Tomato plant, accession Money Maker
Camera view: tilt-top (135 deg); turntable rotation: 90 degrees
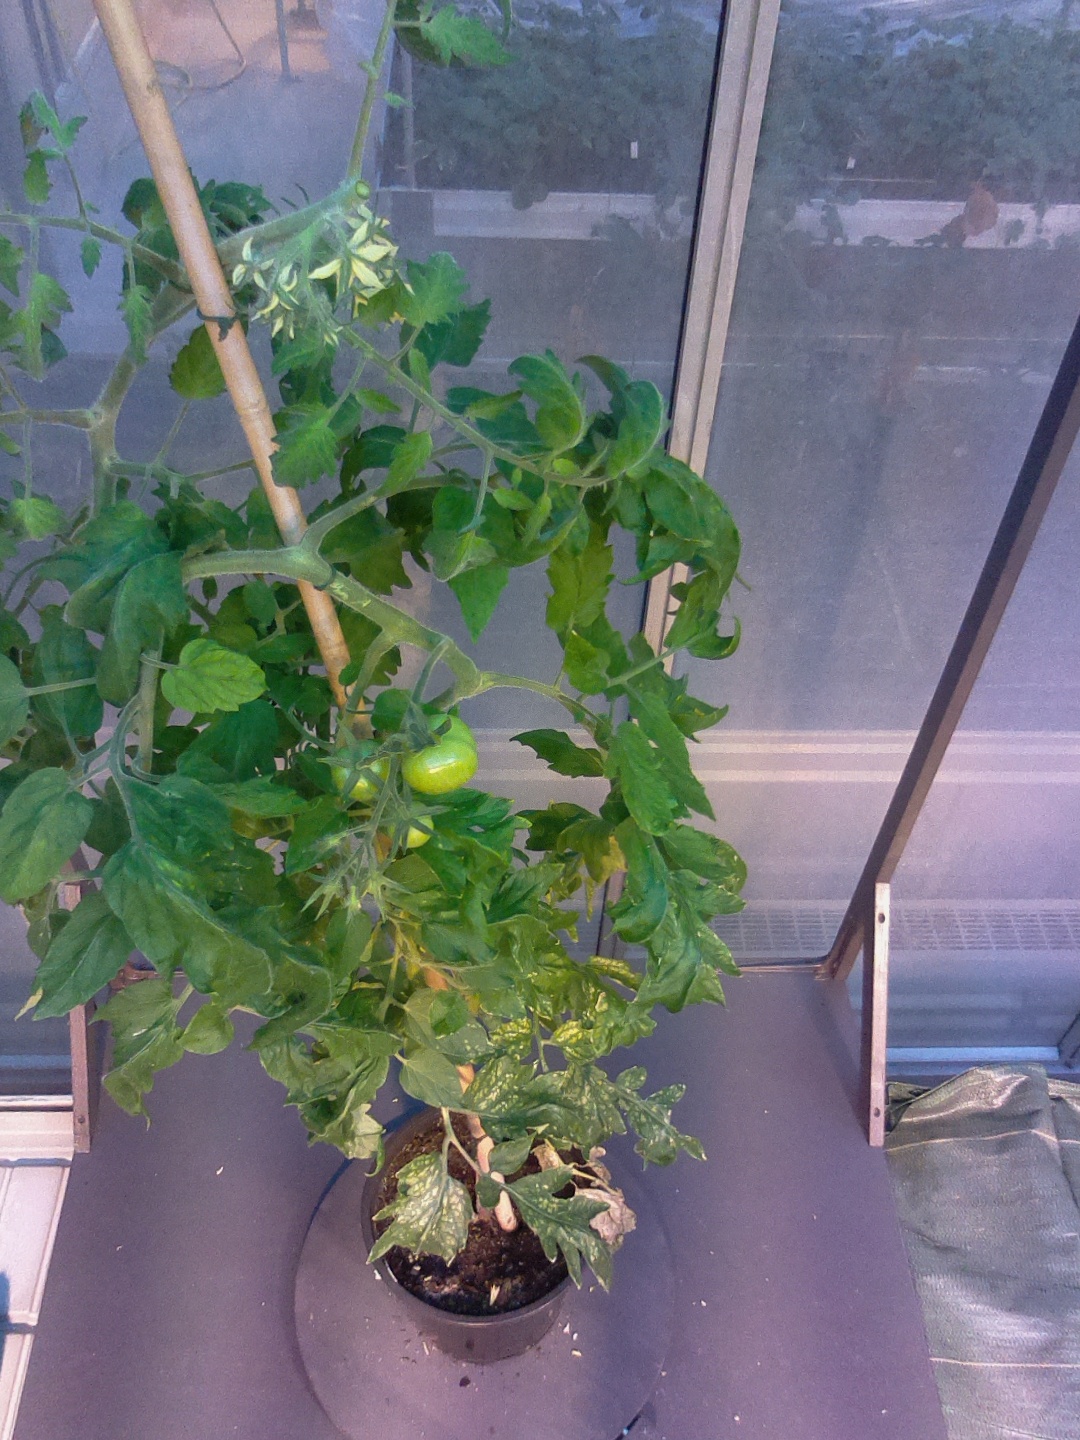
BBCH growth stage 72: 20%-30% of final fruit size